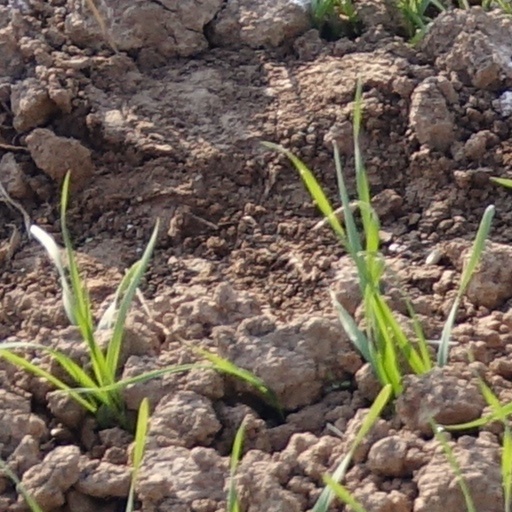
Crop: wheat